Veliko Ubeljsko

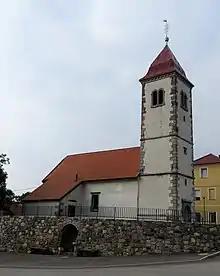
Saint Ulrich's Church

The Ubeljsko parish church in the settlement is dedicated to Saint Ulrich and belongs to the Koper Diocese. A small church on the slopes of Nanos north of the settlement also belongs to this parish and is dedicated to Saint Bricius.